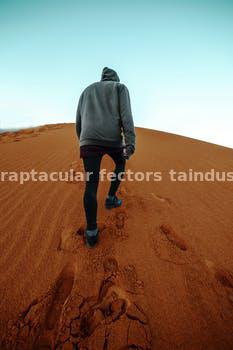
Label: Watermark